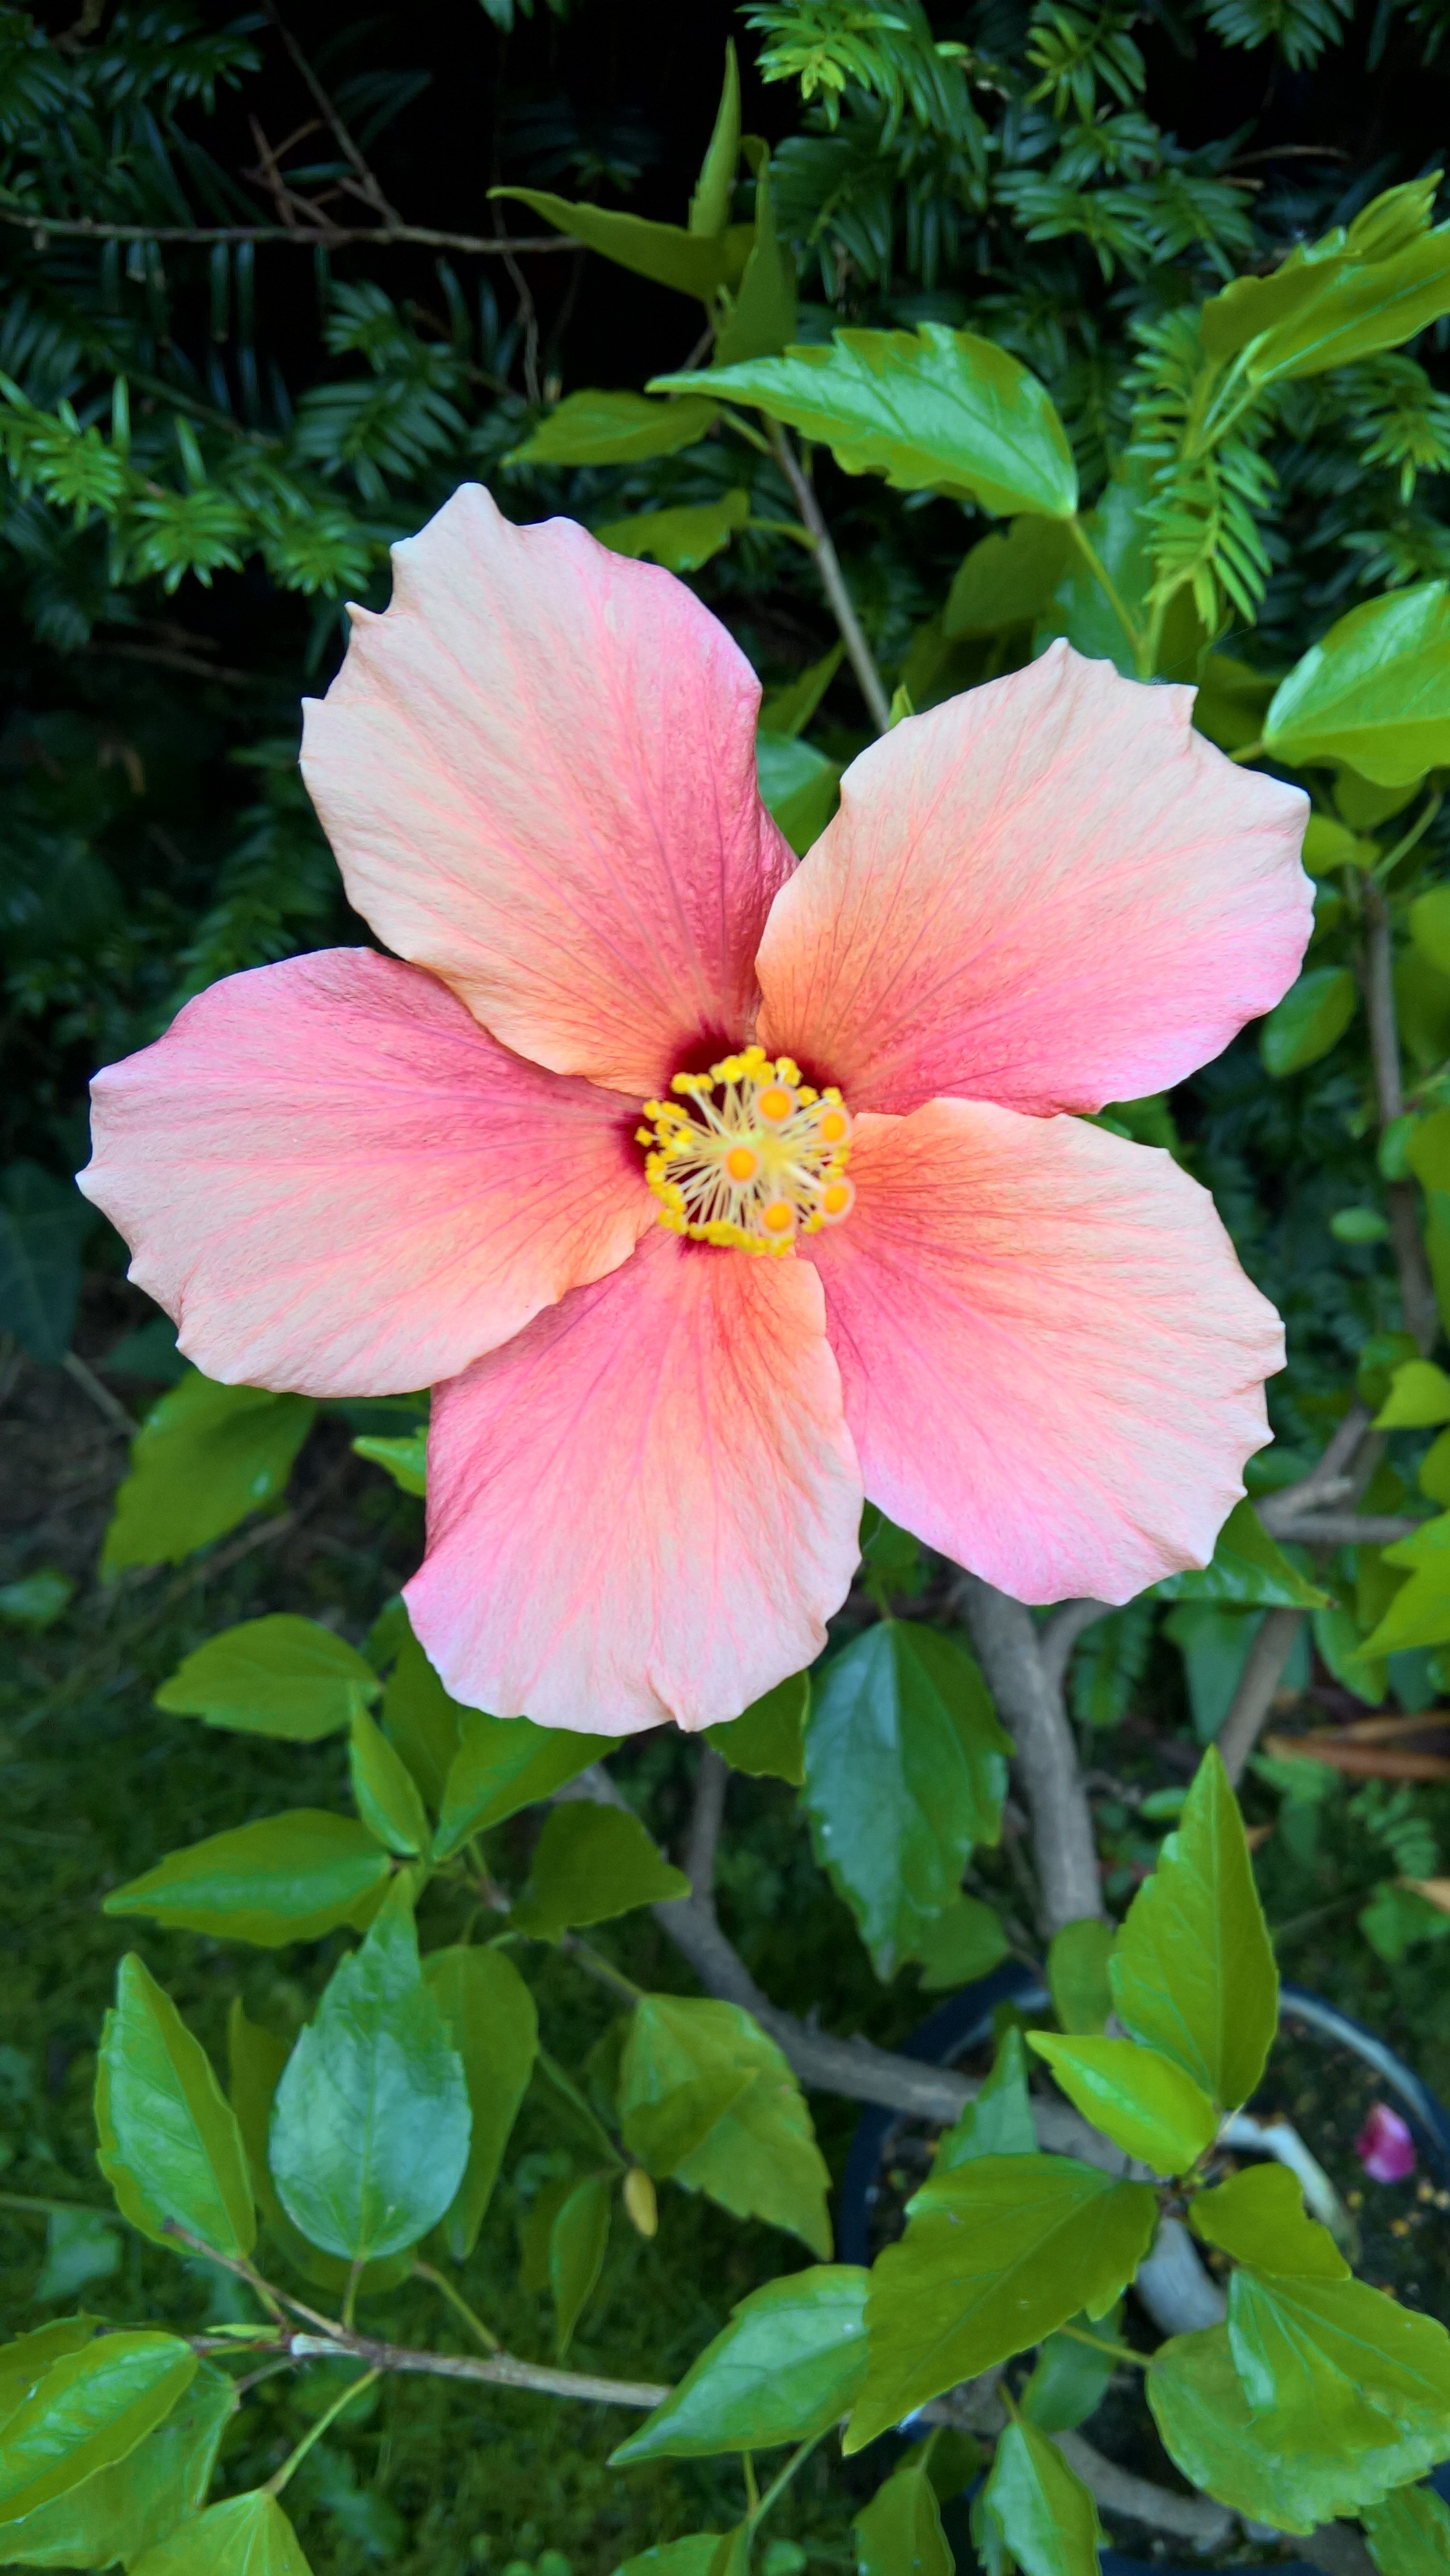
blossom, plant, flower, petal, botany, flora, shrub, salmon, hibiscus, malvales, single bloom, flowering plant, mallow, chinese hibiscus, annual plant, land plant